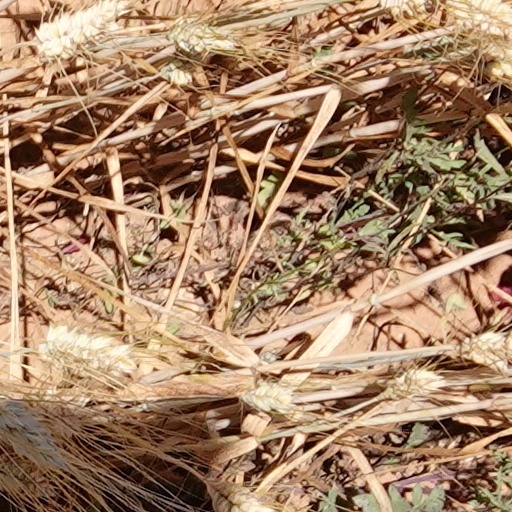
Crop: wheat